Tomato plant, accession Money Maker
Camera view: vertical (180 deg); turntable rotation: 300 degrees
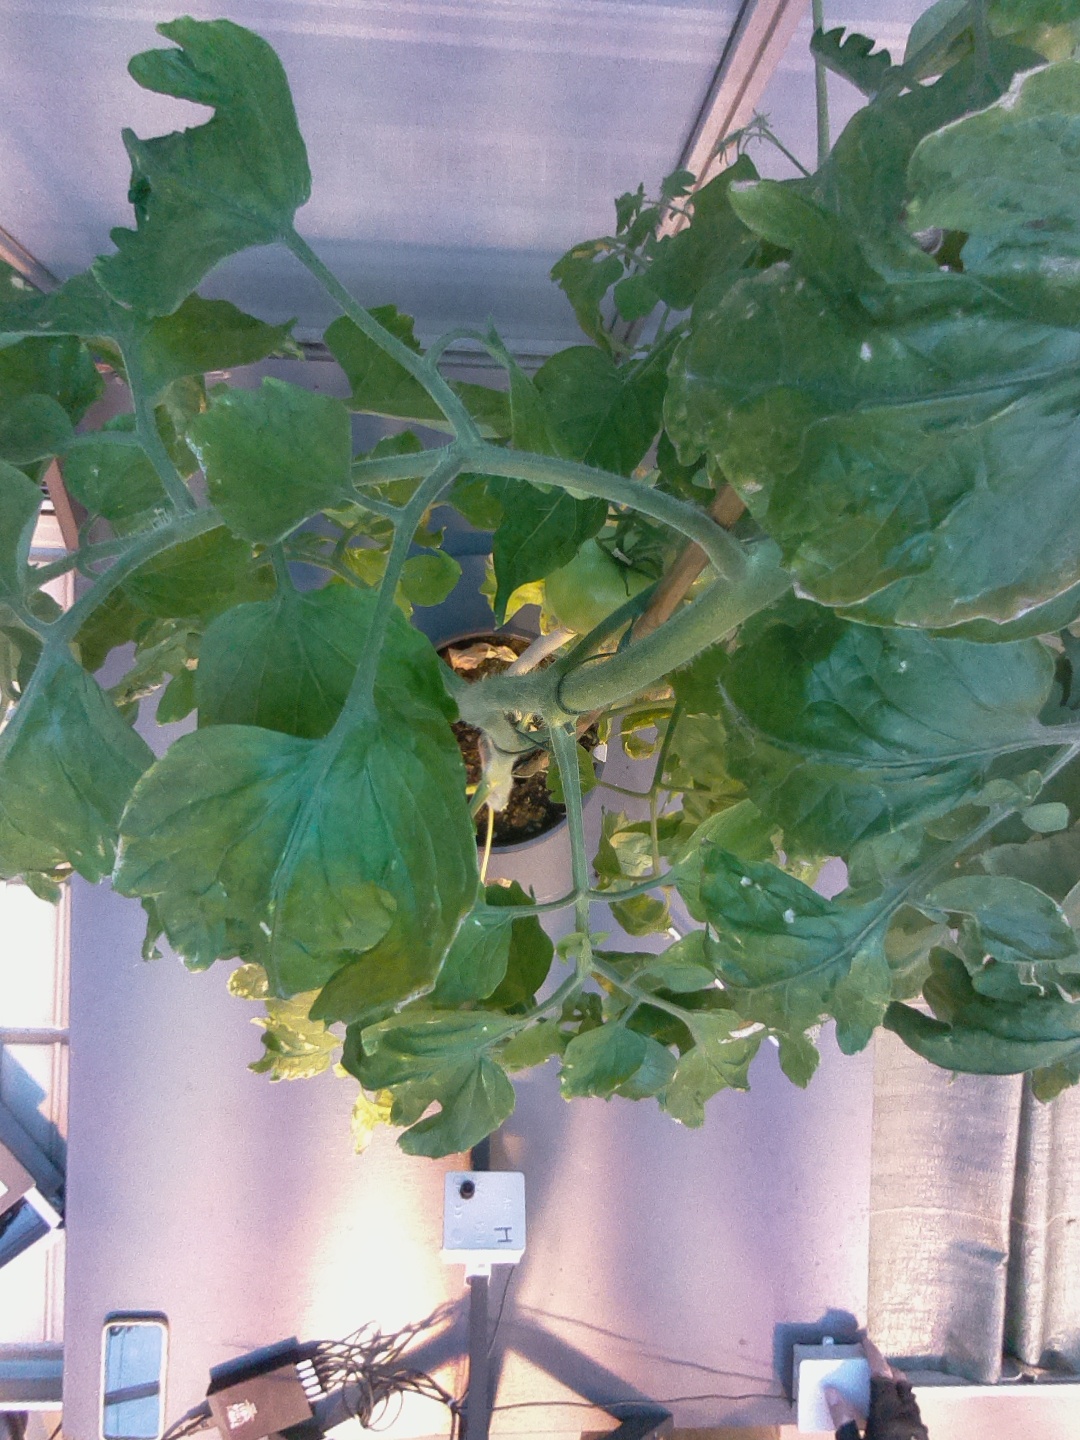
BBCH growth stage 77: 70%-80% of final fruit size